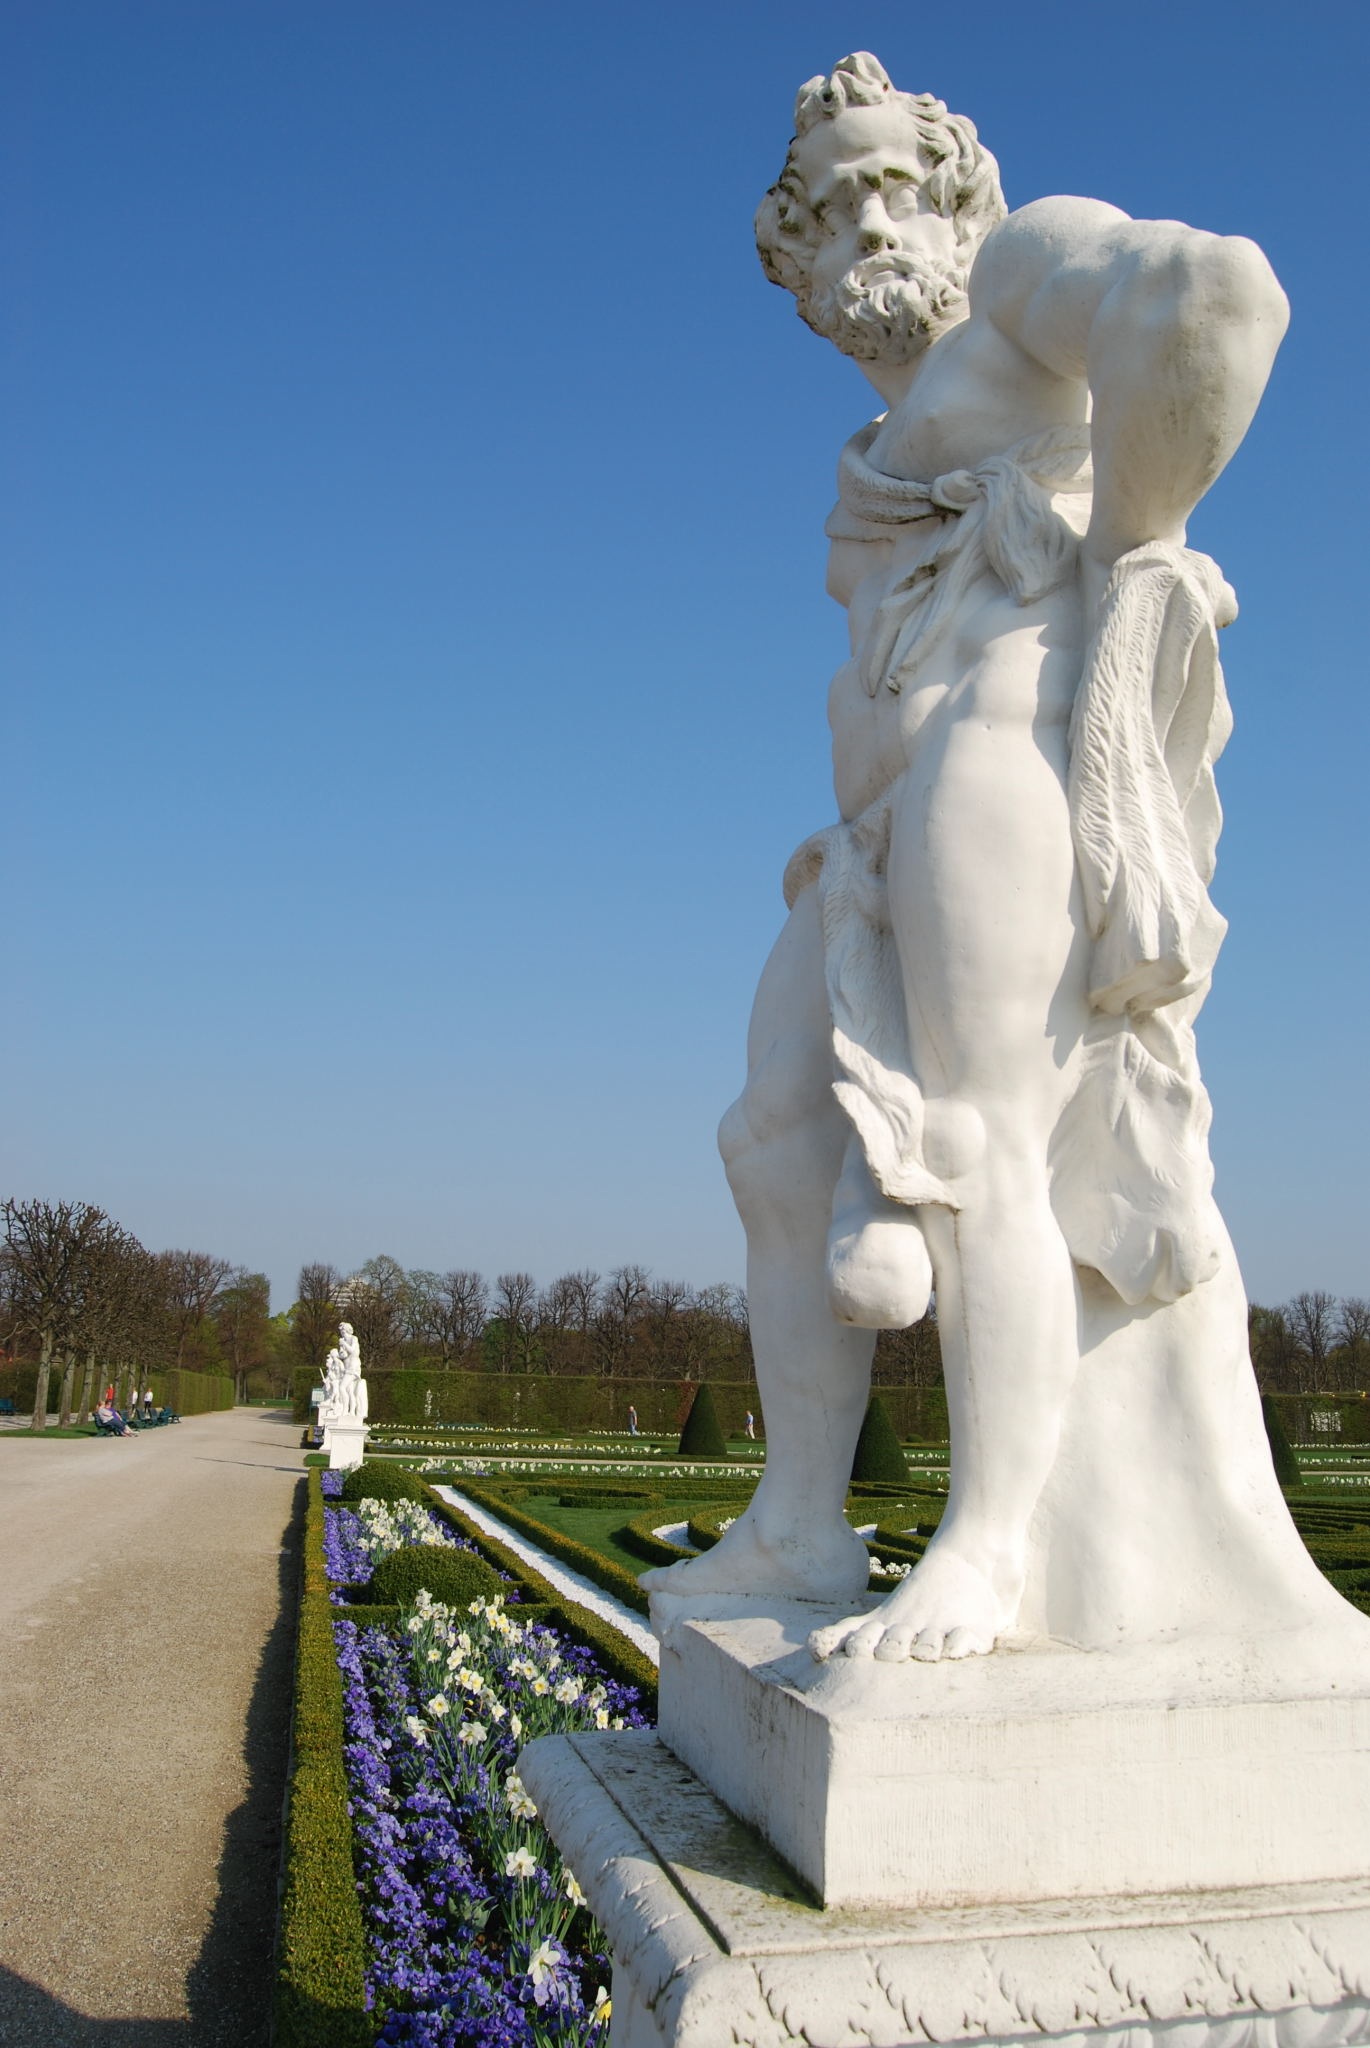
monument, statue, park, landmark, sculpture, memorial, art, hanover, herrenh user gardens, ancient history, herrenhausen